Filler (materials)

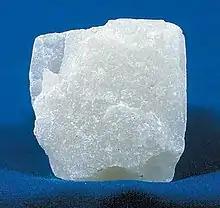
Block of talc.

Talc, a soft mineral and generally more expensive than calcium carbonate. It is derived from layering sheets of magnesium hydroxide with silica. In the plastic industry, it is used for packaging and food applications due to its long-term thermal stability.